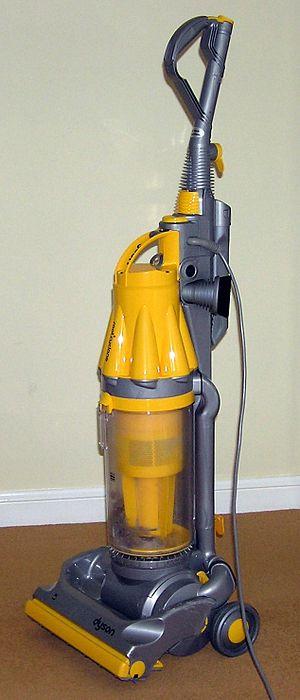
Sir James Dyson, né le 2 mai 1947 à Cromer au nord du Norfolk, est un écrivain scientifique, inventeur et designer industriel anglais, fondateur de la société Dyson et directeur de département « recherche et développement » de son entreprise.
Dyson est une société anglaise d’électroménager, fondée et présidée par James Dyson. Les principaux produits de cette entreprise sont des aspirateurs à séparation cyclonique sans sac, des purificateurs d'air, des ventilateurs, des sèche-cheveux et des sèche-mains.